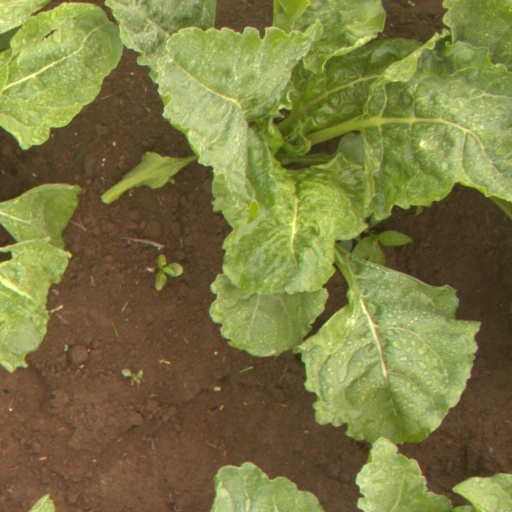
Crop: sugar beet